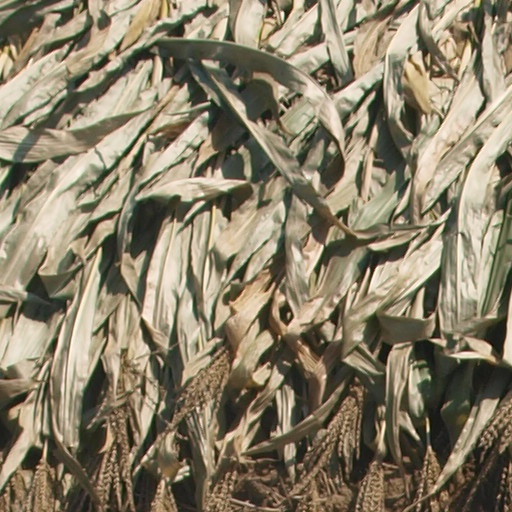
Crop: maize; corn